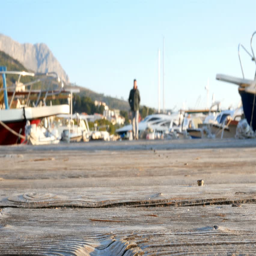
young man in jacket walking on the wooden dock in harbor with boats around